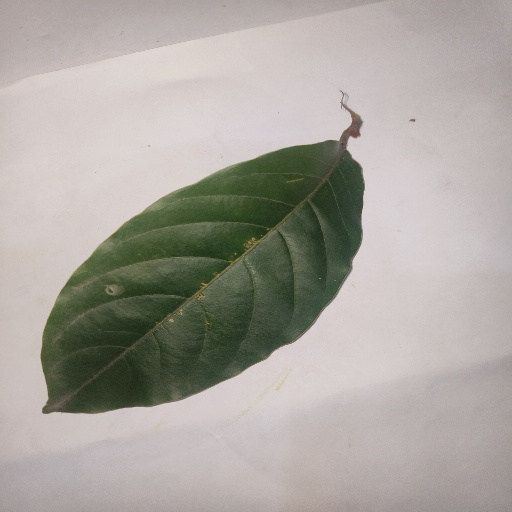
Species: HariTaki
Leaf condition: Healthy Leaf